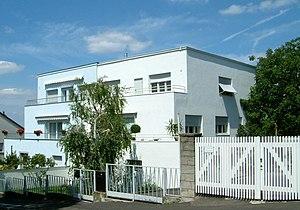
Le bâtiment Keesburgstraße 29/29a est un immeuble d'habitation à Wurtzbourg, dans le quartier de Frauenland. Le bâtiment conçu par l'architecte Peter Feile dans le style de la Nouvelle Objectivité est construit en 1928.